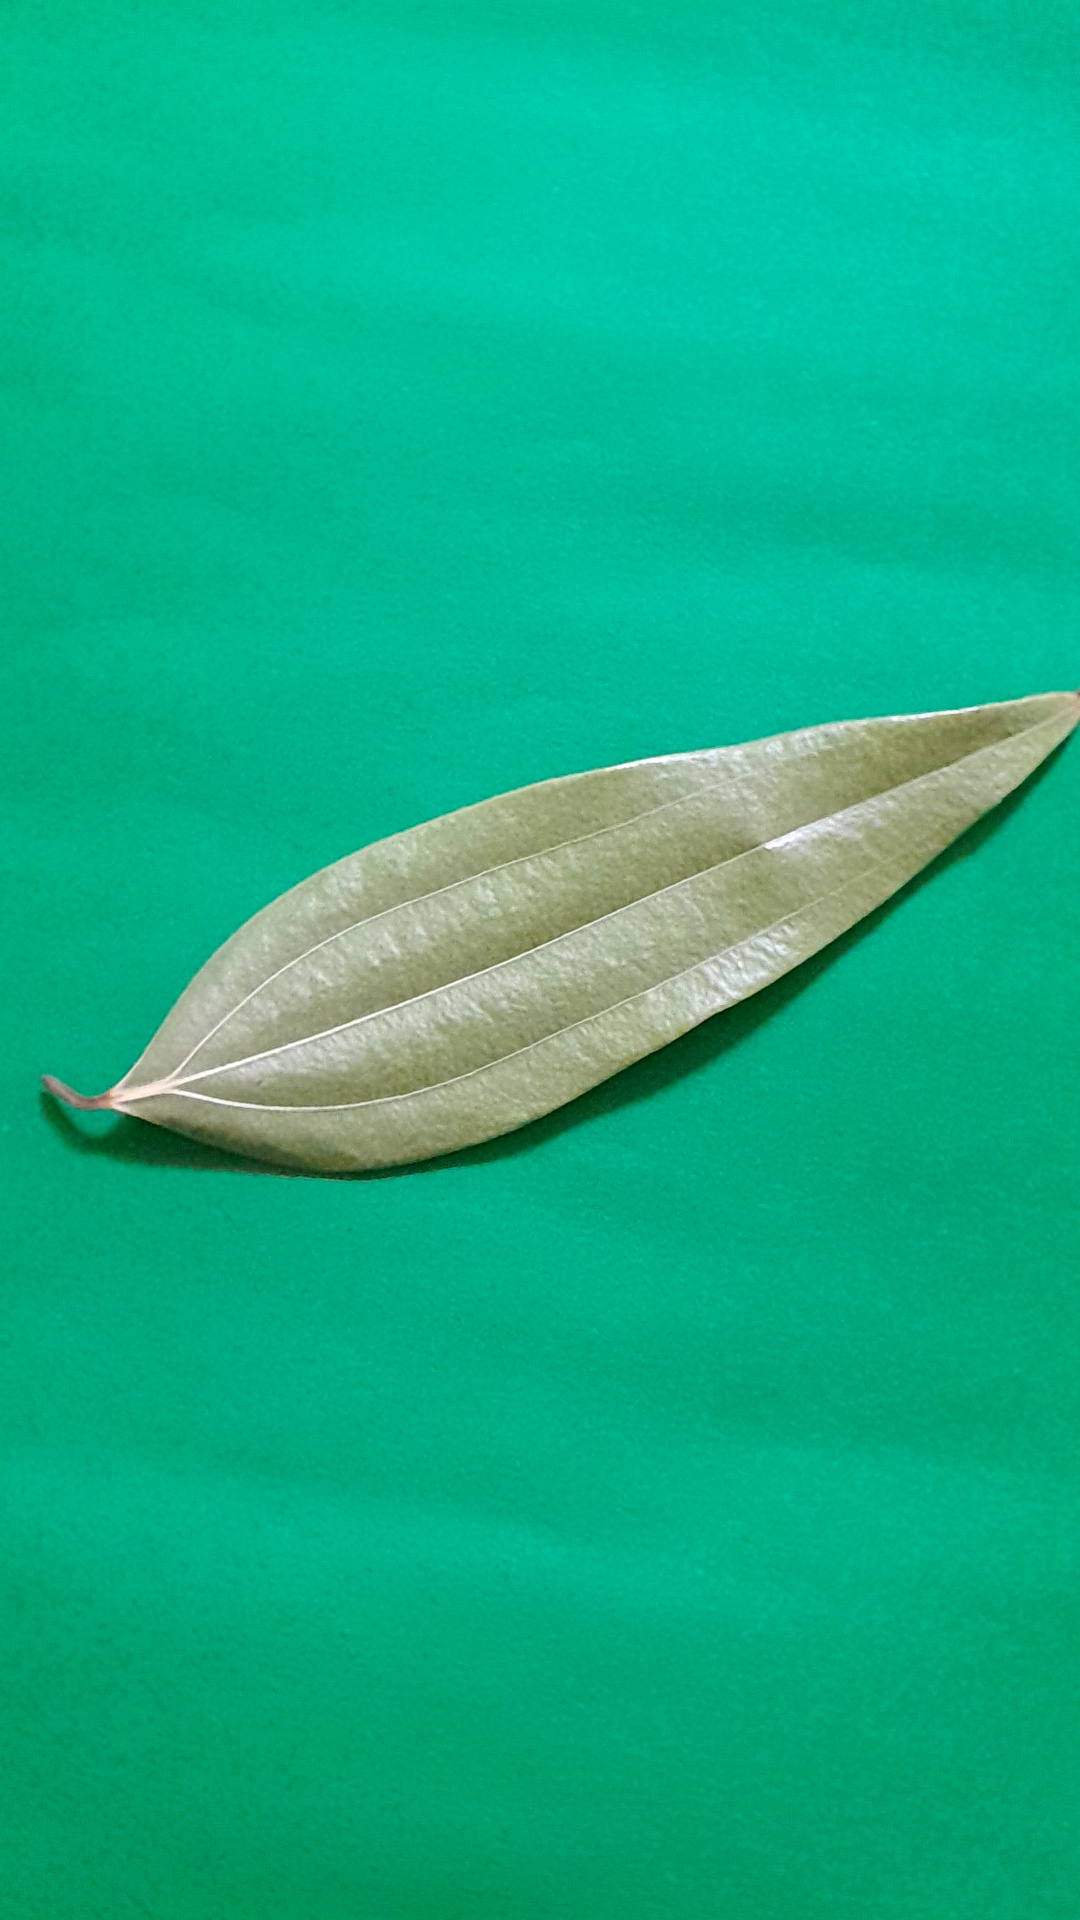
Label: Dry Leaf